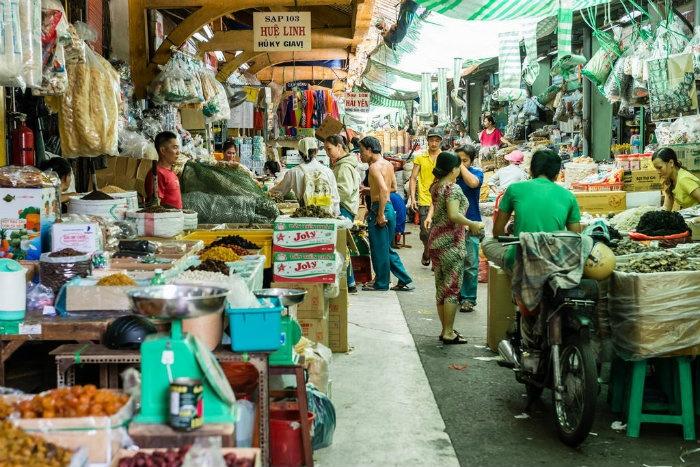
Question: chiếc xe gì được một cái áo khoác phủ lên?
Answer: chiếc xe máy được một cái áo khoác phủ lên